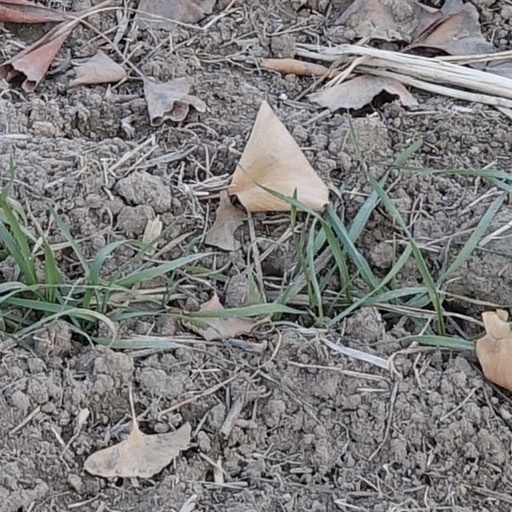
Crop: wheat